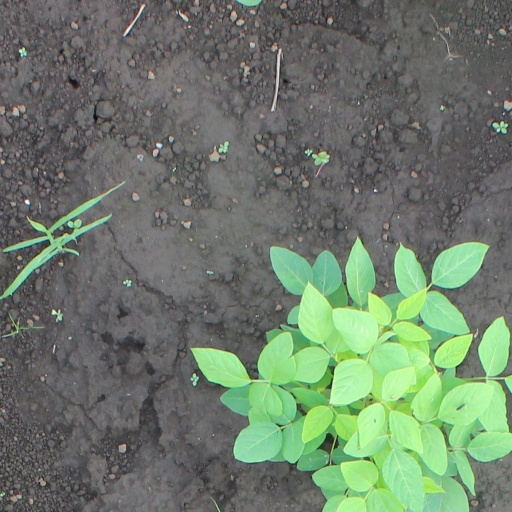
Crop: soybean